History of the Seattle Mariners

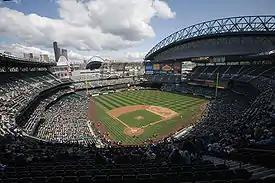
T-Mobile Park

The following offseason was one of the most significant in Mariners history, as Rodríguez was up for free agency. Ultimately, Rodríguez was lost to the Texas Rangers for what was then the richest contract ever in professional sports. However, the Mariners were able to weather the loss by adding Japanese superstar Ichiro Suzuki and slick-fielding, power-hitting second base veteran Bret Boone.